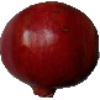
Label: pomegranate